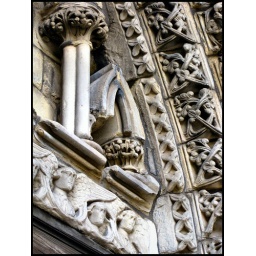
Intricate stone carving above the main door to the ruined abbey beside Holyrood House.